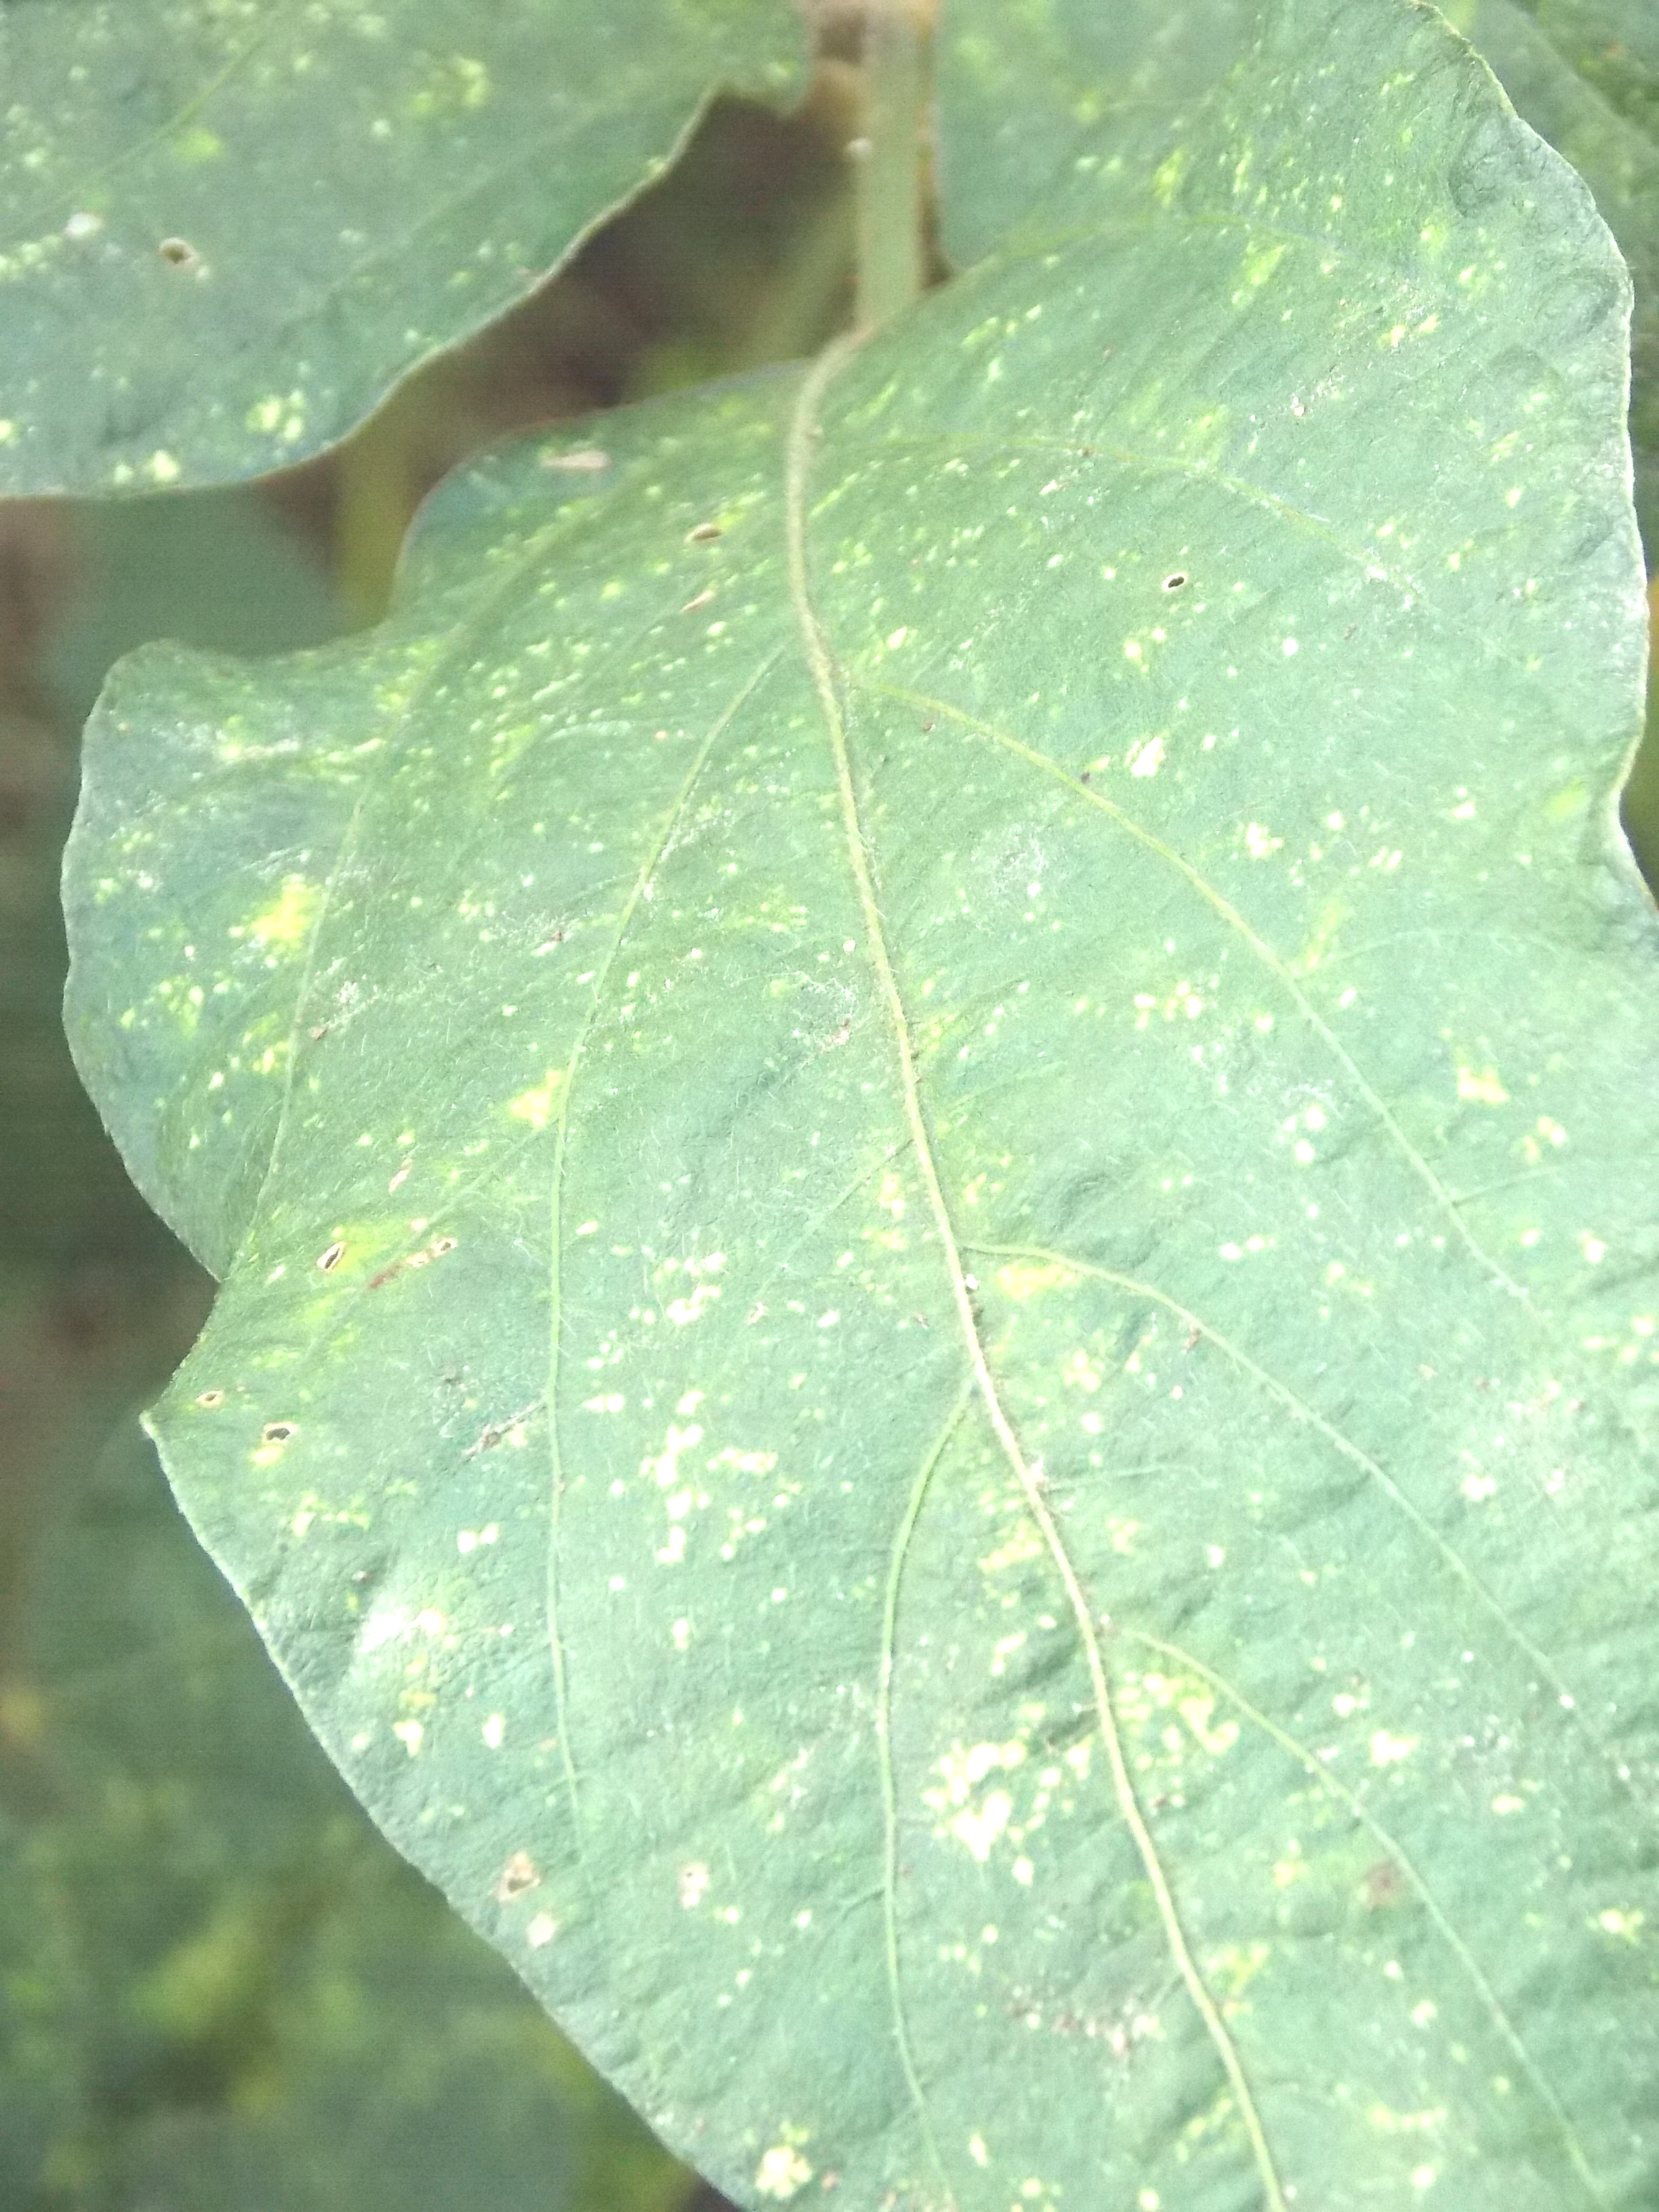
Label: Disease